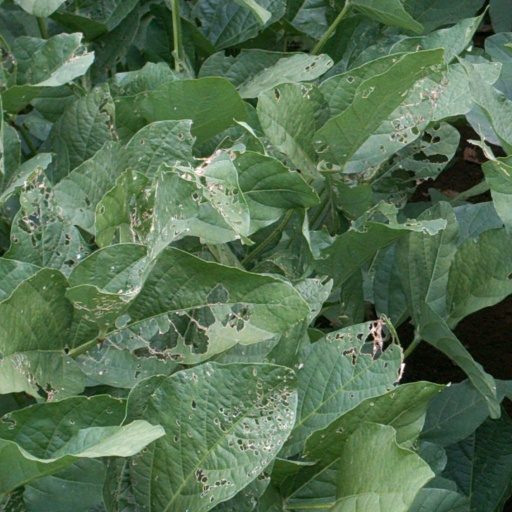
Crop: soybean